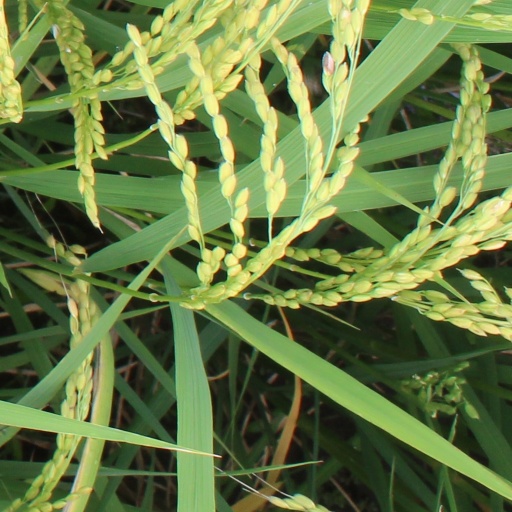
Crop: rice